Singha Durbarko Ghumne Mech

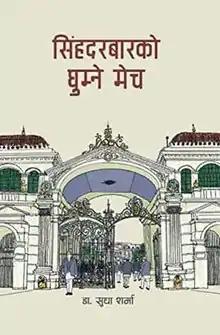
Cover of the book features the gate of Singha Durbar

Singha Durbarko Ghumne Mech is a memoir by Dr. Sudha Sharma. Dr. Sharma is an Obstetrician and Gynecologist by profession and served as Secretary at the Ministry of Health and Population (MoHP) from October 2008 to December 2011.